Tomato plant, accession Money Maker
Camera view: vertical (180 deg); turntable rotation: 60 degrees
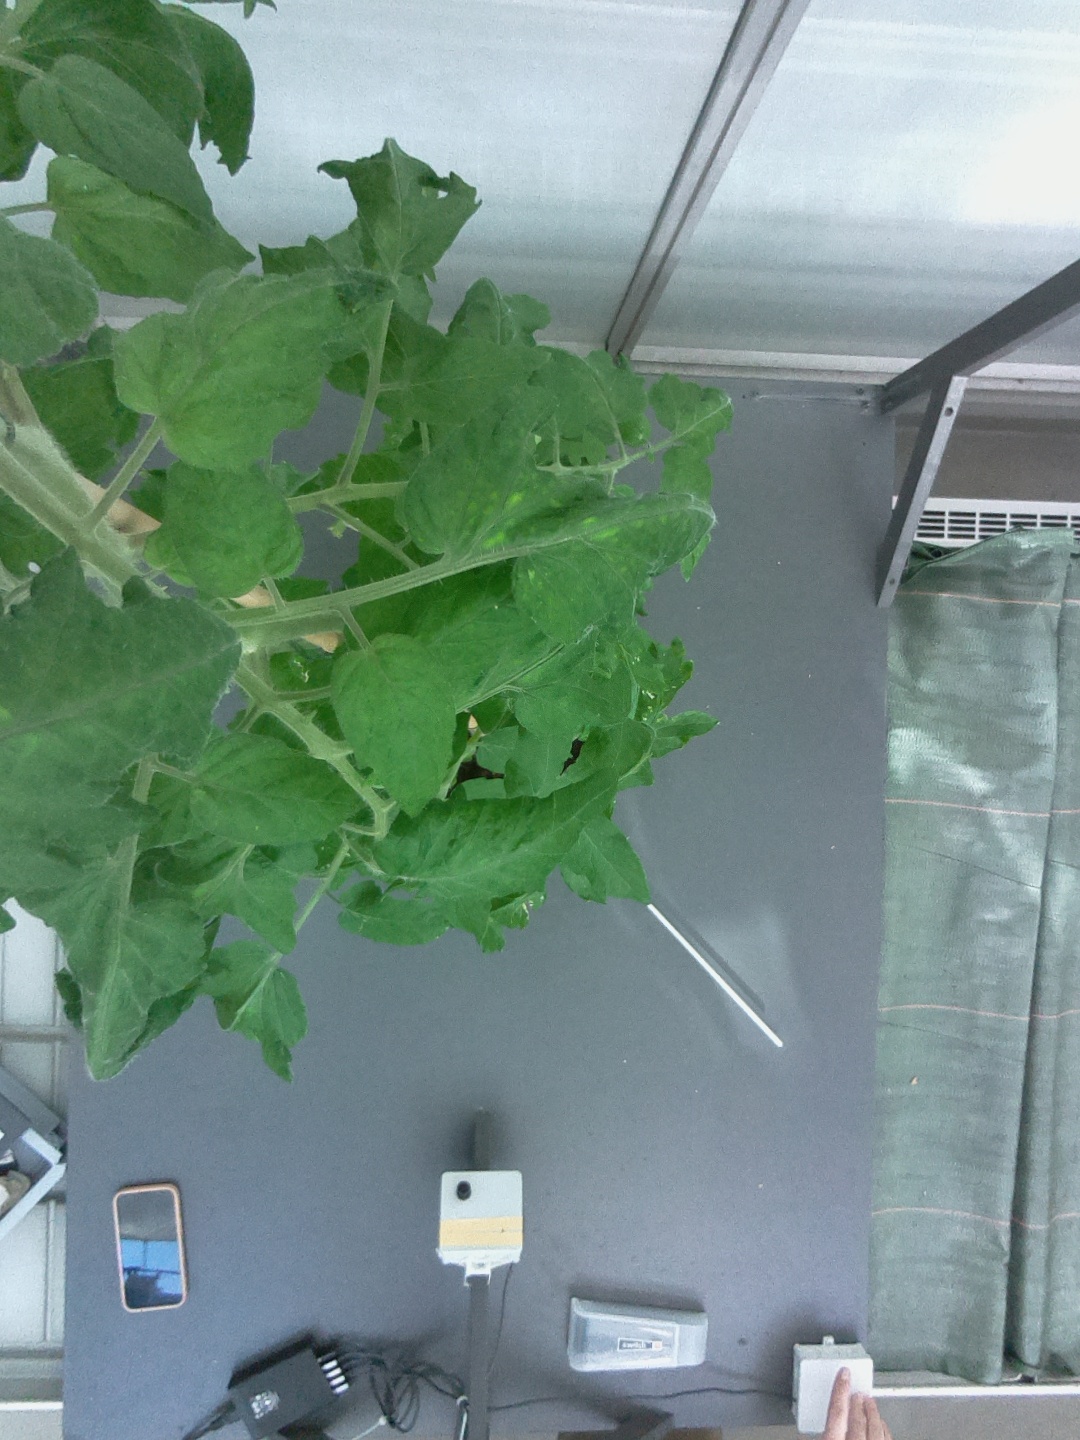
BBCH growth stage 67: Full flowering, 70%-80% of flowers open, more petals falling